Bernard Dematteis

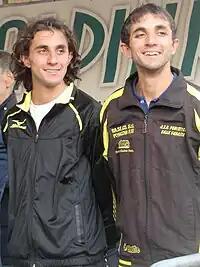
Dematteis twins in 2014.

Bernard Dematteis (born 24 May 1986) is an Italian male mountain runner and sky runner, two times senior individual European champion at European Mountain Running Championships.